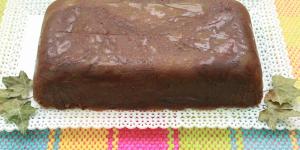
dulce de batata con chocolate